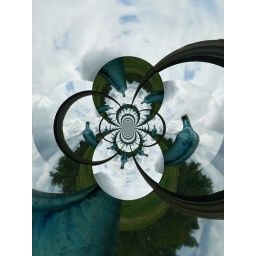
Old bottle in the window